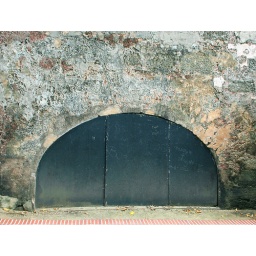
Old wall and metal protective plates in Fort San Cristobal, managed by the National Park Service.